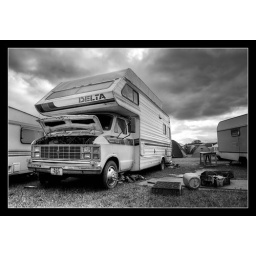
Taken in the camping field on the way back to my car